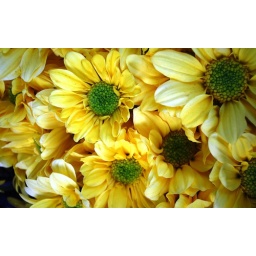
These are the flowers from the market in Bangkok. They look better in person.